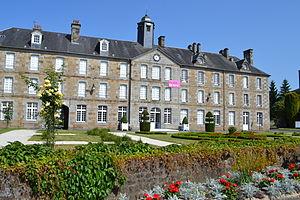
Façade du Musée municipal de Vire
Le musée de Vire est le musée de la ville de Vire. Labellisé « Musée de France » en 2003, il occupe une place non négligeable dans le réseau des musées de société de Basse-Normandie grâce à une importante collection. Constituée de nombreux objets, cette collection aborde des thèmes diversifiés, tels que l'ethnographie, les beaux-arts, les arts décoratifs, l'histoire de la ville et du bocage virois.
L'Hôtel-Dieu de Vire est un édifice situé sur le territoire de la commune de Vire Normandie dans le département français du Calvados.